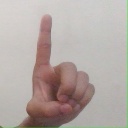
अक्षर: ड